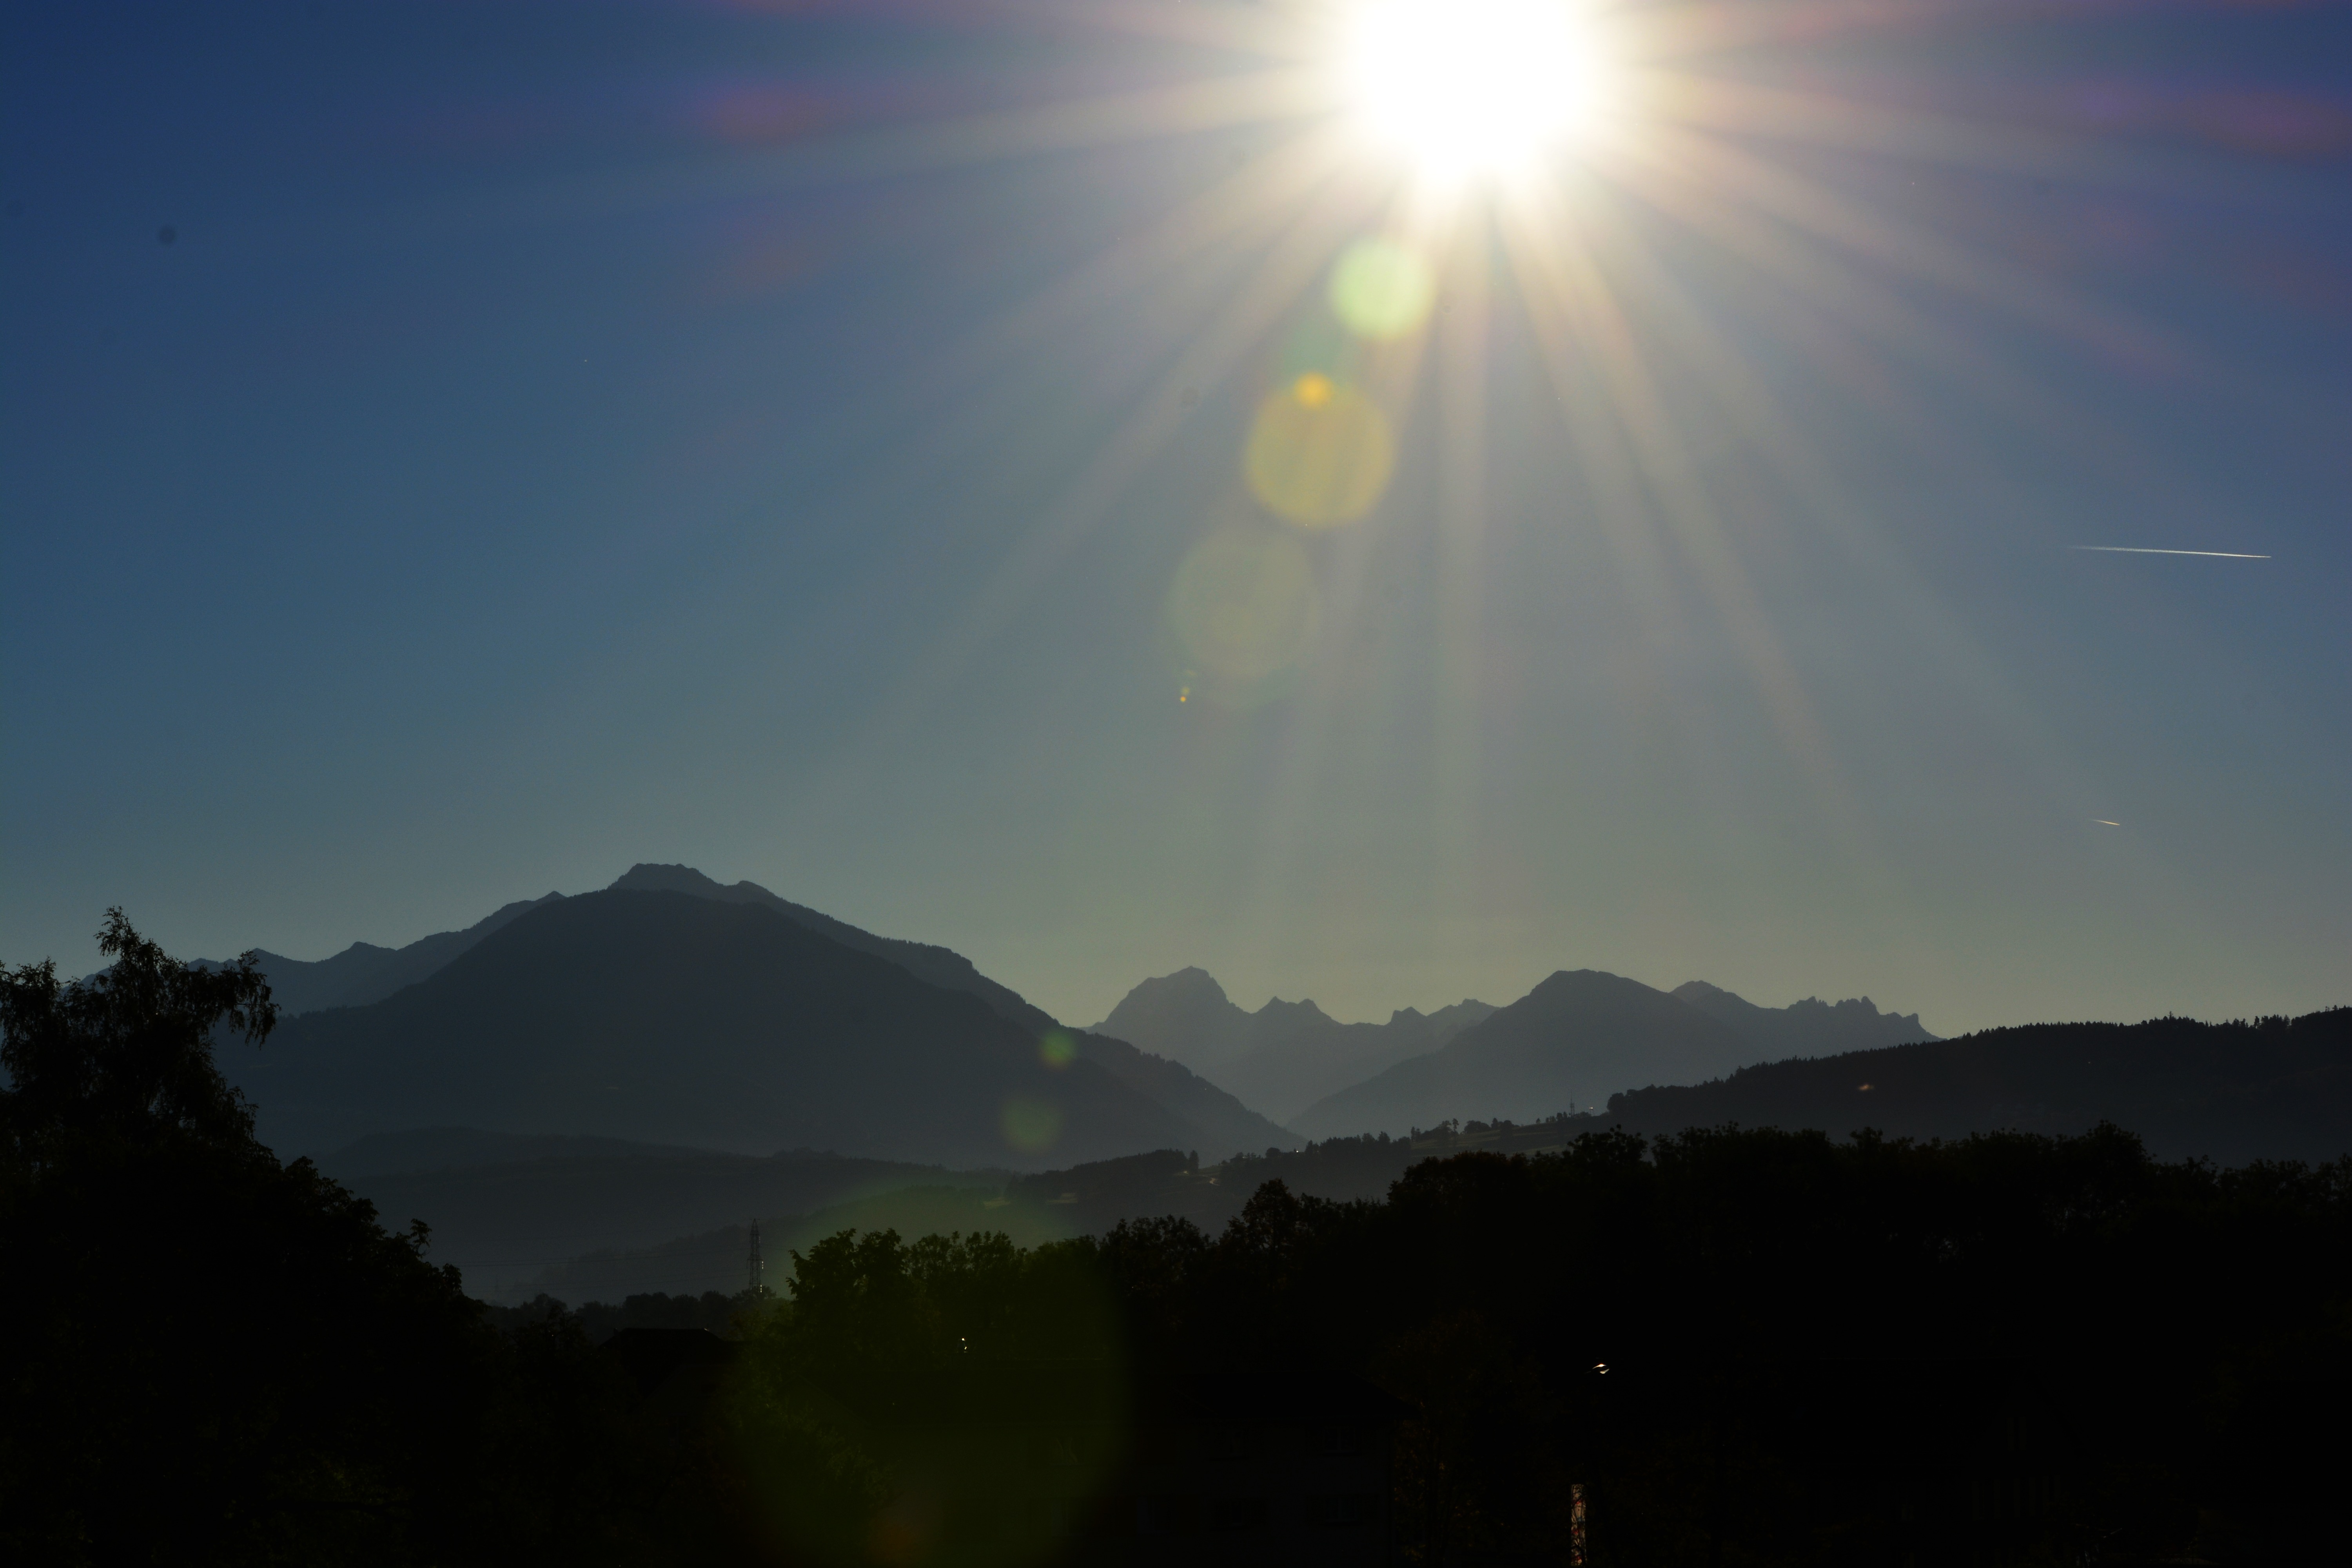
horizon, mountain, light, cloud, sky, sun, sunrise, sunset, mist, night, sunlight, morning, hill, dawn, atmosphere, dusk, evening, darkness, moon, moonlight, mountains, alps, switzerland, astronomical object, atmospheric phenomenon, atmosphere of earth, mountainous landforms